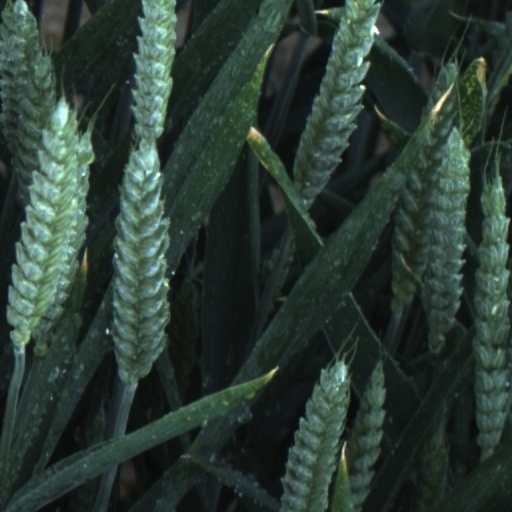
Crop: wheat